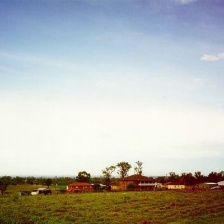
Cloud type: Cirrostratus